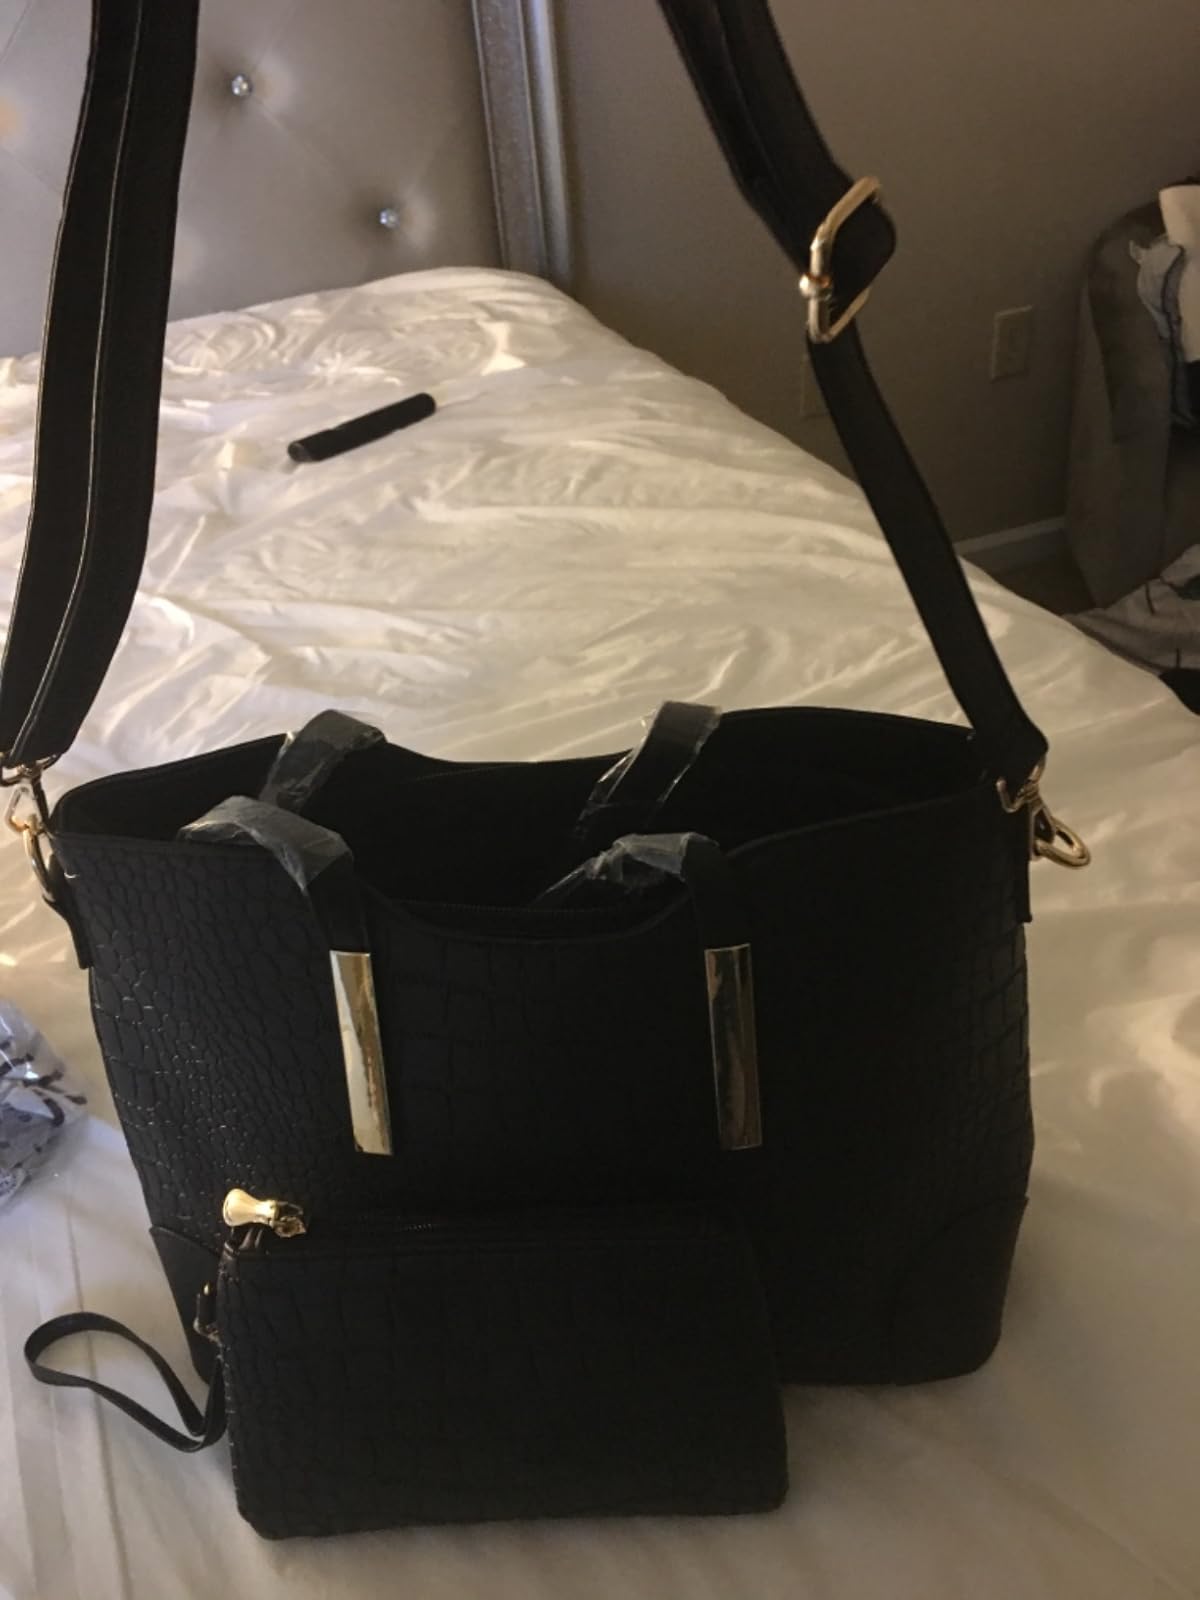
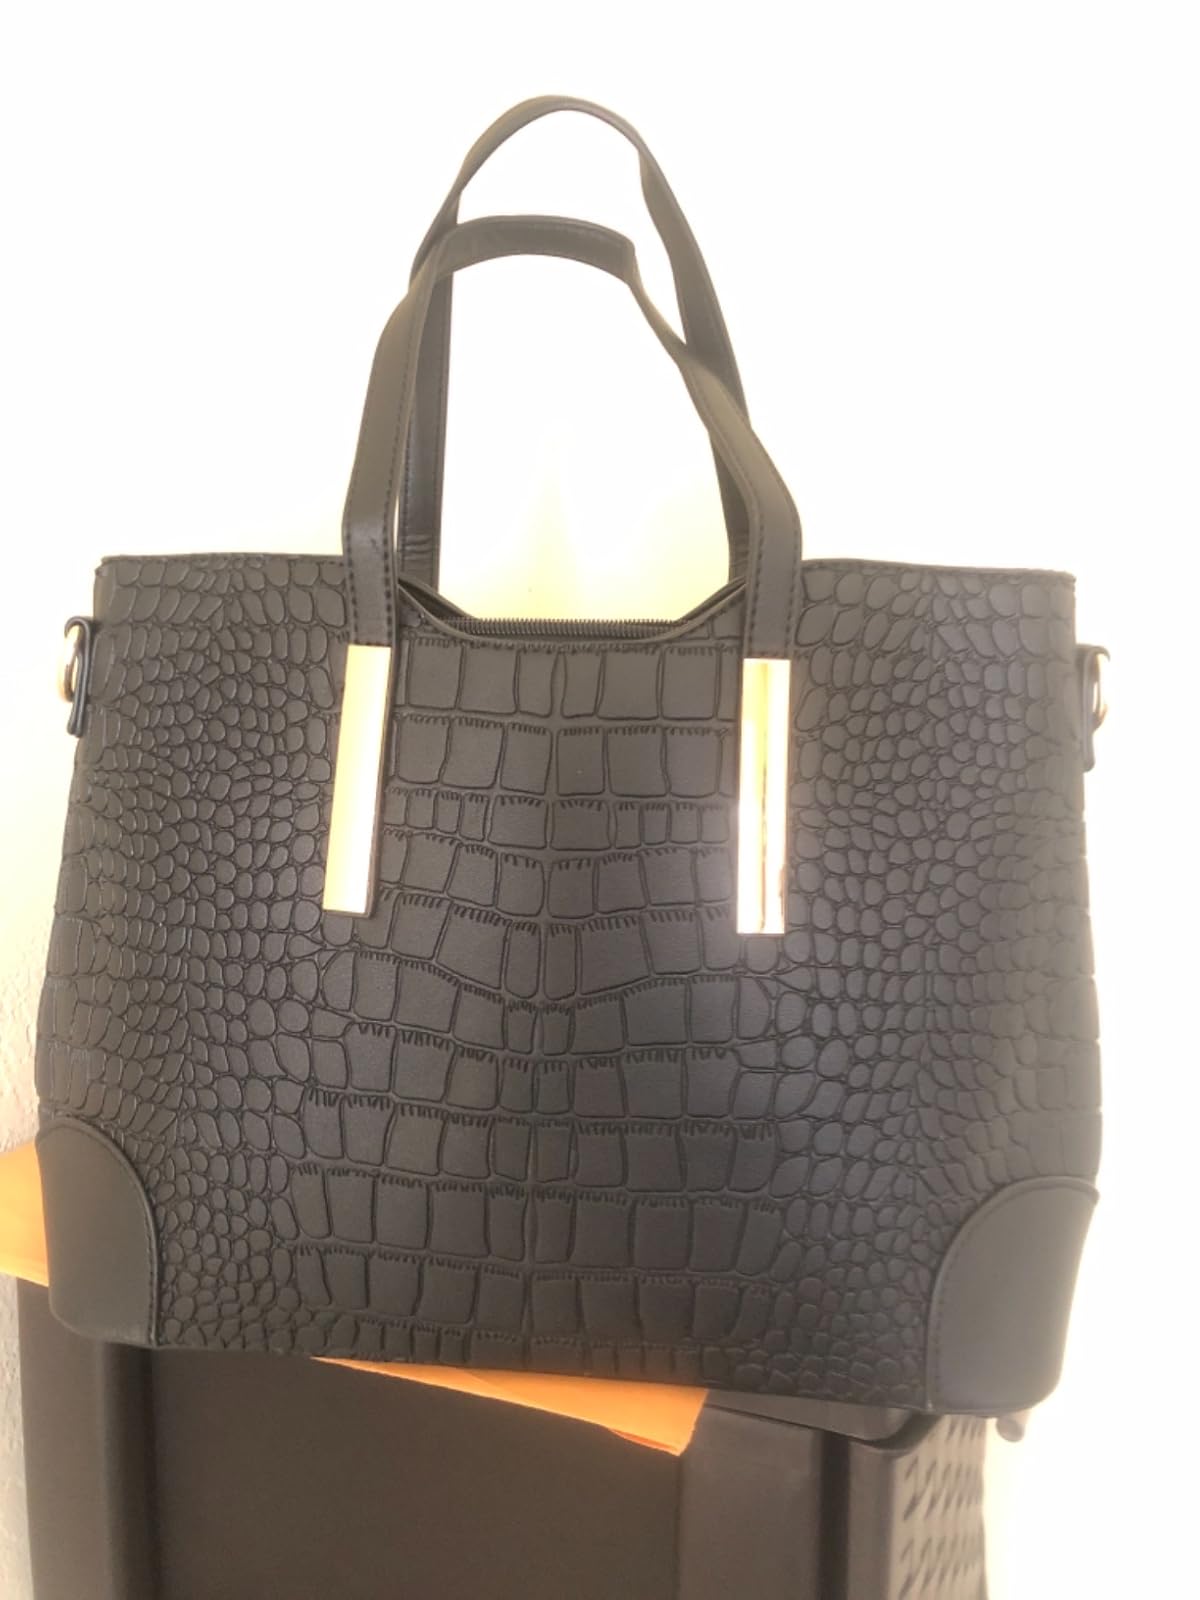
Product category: accessories_handbag
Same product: yes